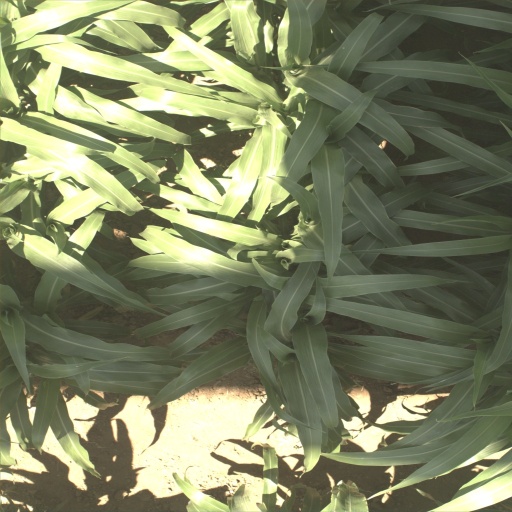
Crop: sorghum